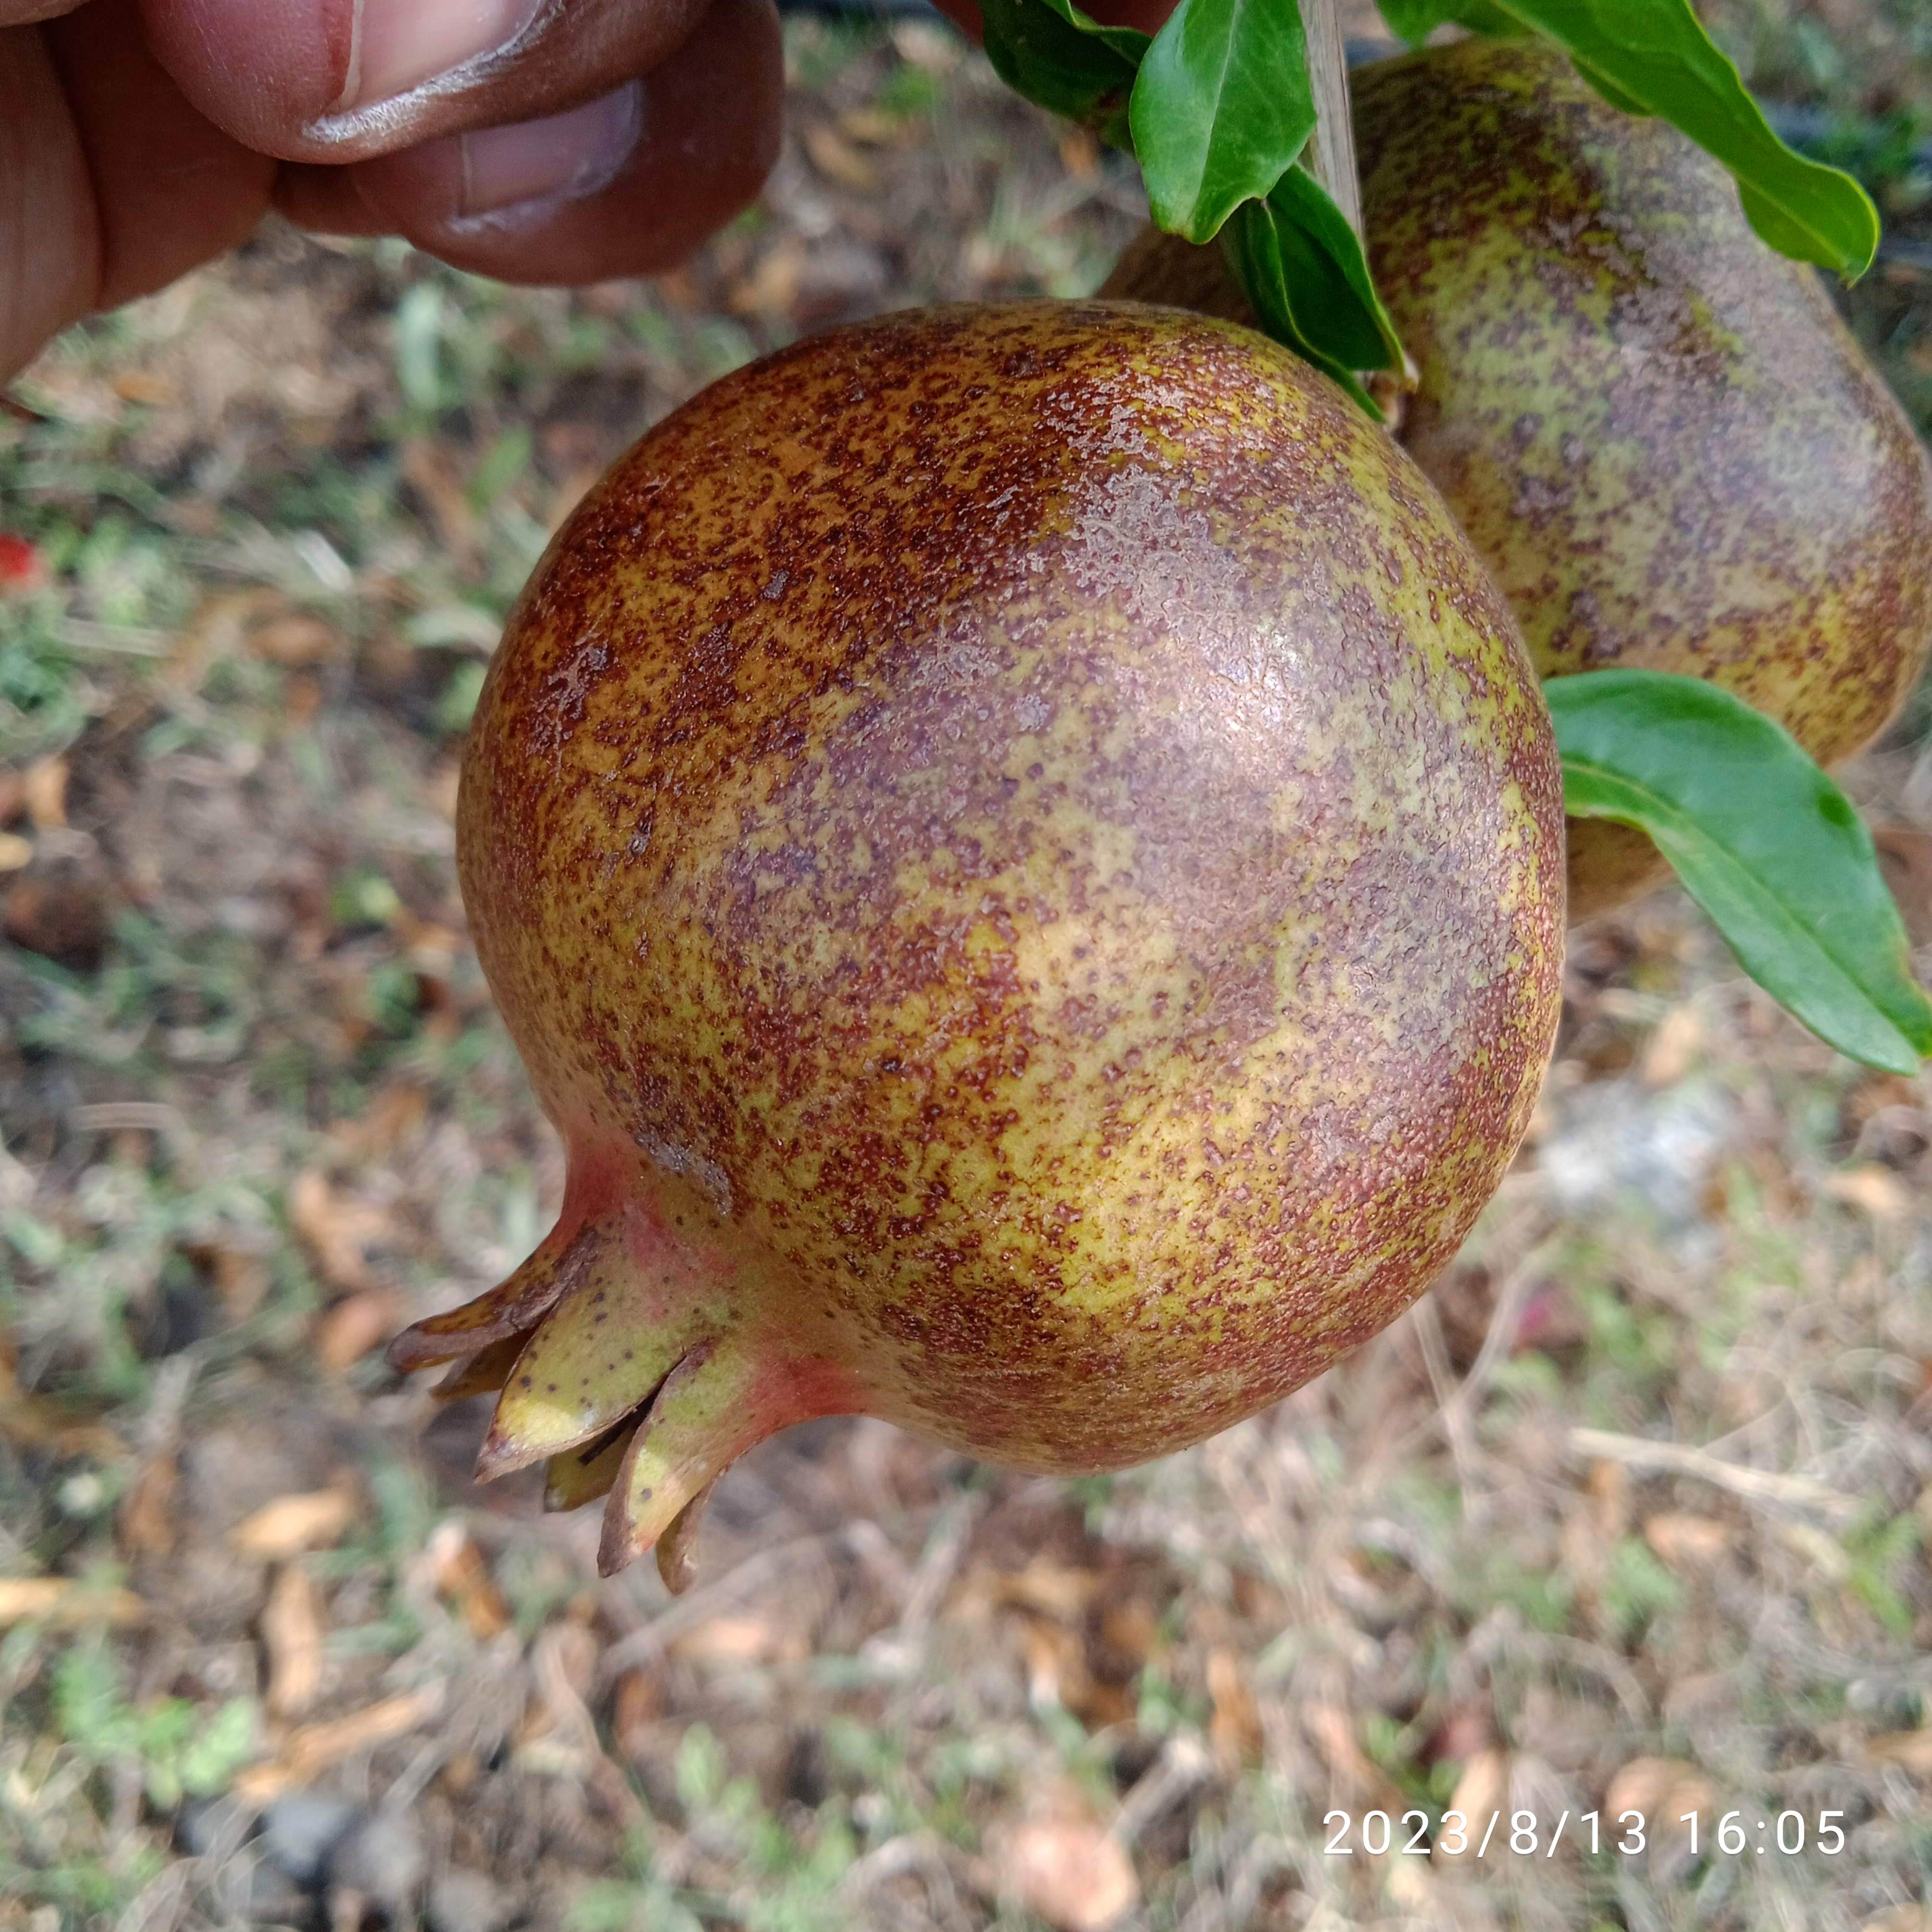
Label: Cercospora